Anatoli Boukreev

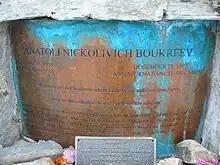
Anatoli Boukreev memorial at Annapurna base camp

News of the accident reached New Mexico on December 26. Linda Wylie, Boukreev's girlfriend, left for Nepal on December 28. Several attempts were made to reach the avalanche site by helicopter but inclement weather in late December prevented search teams from reaching Camp I. On January 3, 1998, searchers were finally able to reach Camp I and an empty tent. Linda Wylie subsequently issued a somber statement from Kathmandu: